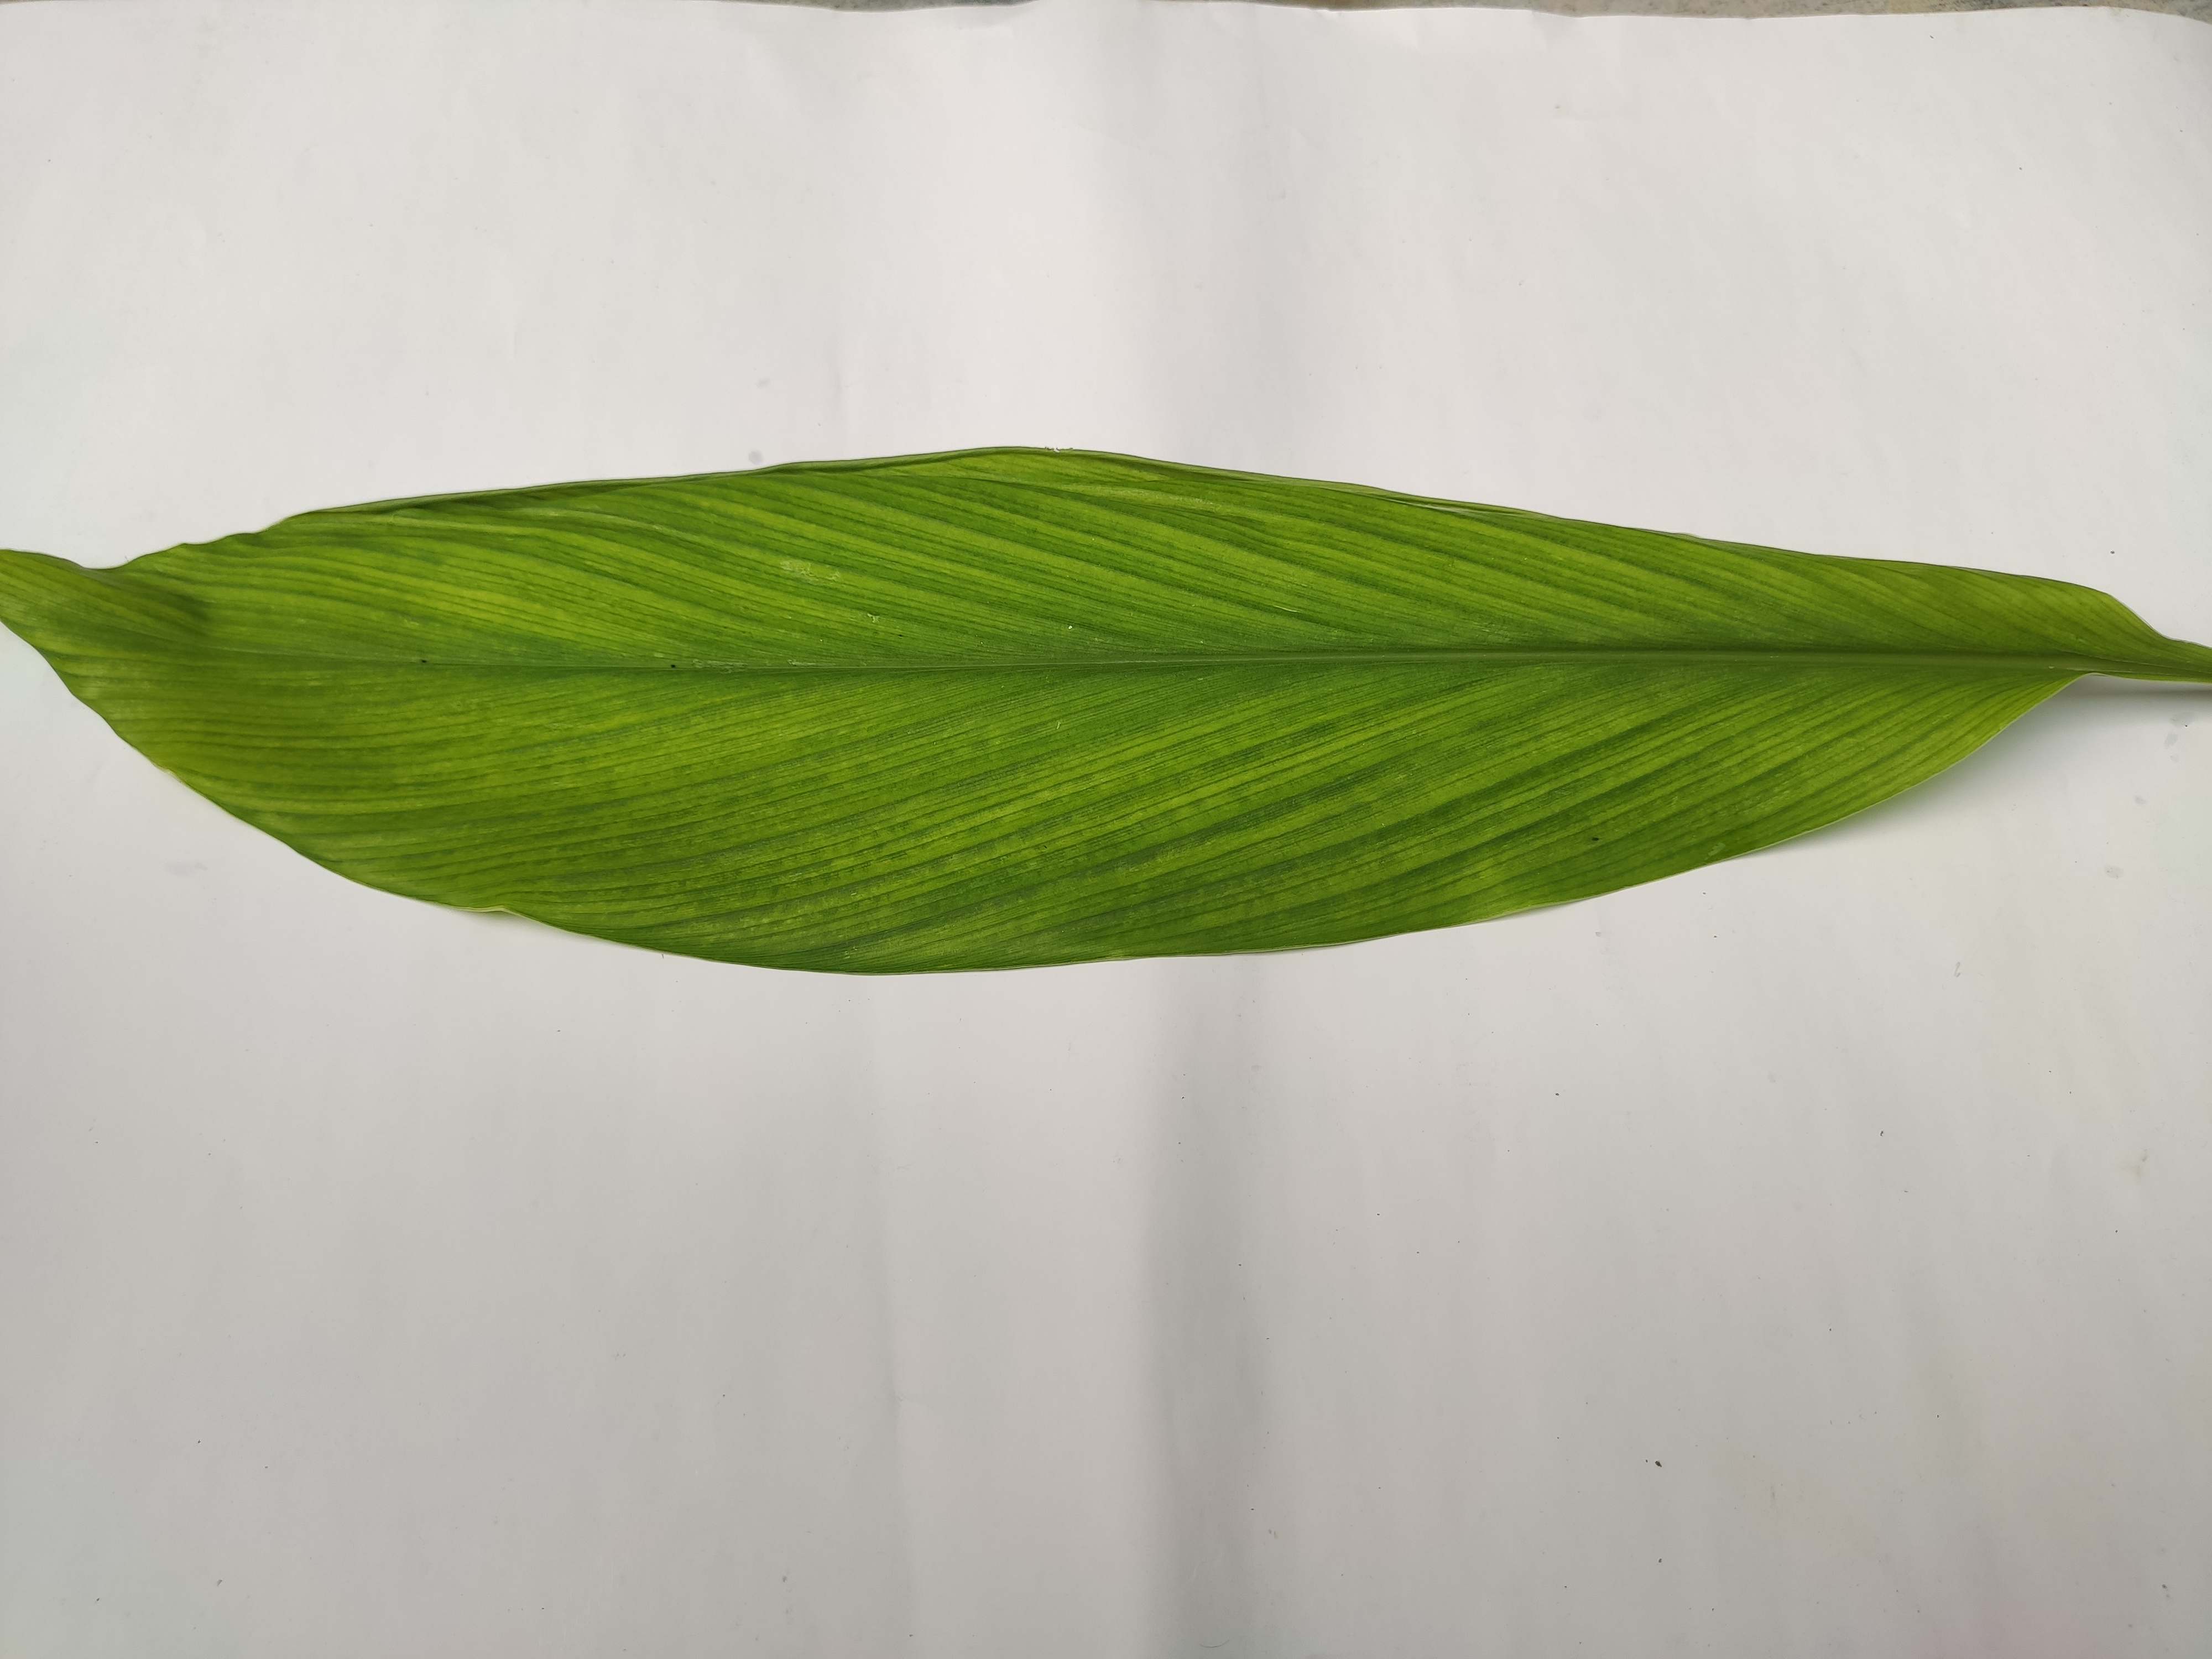
Label: Healthy_Leaf